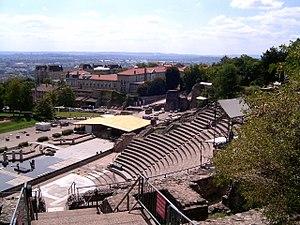
Amphithéâtre de Fourvière, Lyon